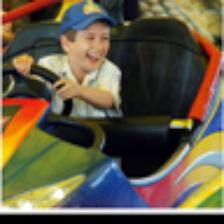
Label: NonHuman